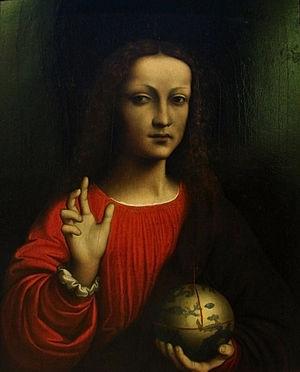
École de Léonard de Vinci. Ce tableau serait la reproduction d'un original disparu. Il a été peint vers 1505 et provient des collections de François 1er à Fontainebleau.
Le Salvator Mundi est une peinture à l'huile sur bois de noyer, sur le thème du Christ rédempteur, attribuée suivant la plupart des experts à Léonard de Vinci en totalité ou en partie à ses élèves Bernardino Luini ou Giovanni Antonio Boltraffio. Le Musée du Louvre, à travers Vincent Delieuvin en 2019, n'exprime plus aucune attribution, souhaitant encourager plus de recherches sur l'œuvre. Afin de le distinguer des copies de l'atelier de Vinci, le tableau, dont la restauration a été très critiquée, est aussi appelé Salvator Mundi, version dite « Cook », du nom d'un de ses anciens propriétaires, Francis Cook.
Le Sauveur du monde est un tableau de l'atelier de Léonard de Vinci, réalisé vers 1504 et conservé au musée des Beaux-Arts de Nancy.